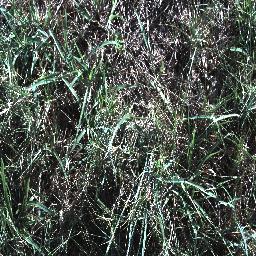
Label: negative